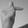
ASL letter: T